Belinda Sutton

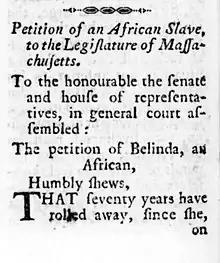
Belinda's petition reprinted in "The American Museum", 1787

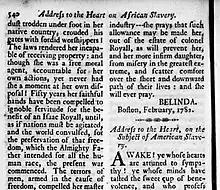
Belinda Sutton's petition reprinted in 1787, indicating her authorship

Belinda Sutton (born c. 1713 in the western part of the African continent), also known as Belinda Royall, was a woman born in what is now Ghana who was enslaved by the Royall family at the Royall House and Slave Quarters in Medford, Massachusetts, USA. Additional details of Sutton's family life are under ongoing research. Baptism records for a son Joseph, and a daughter Prine, appear in church records. Belinda was abandoned by Isaac Royall Jr. when he fled to Nova Scotia at the beginning of the American Revolution. In Royall's will, a number of enslaved people are listed, but Belinda was unique in his wishes:"In his will he gave his slave Belinda the option of freedom, and he further 'provided that she get security that she shall not be a charge in the town of Medford.' If she did not elect freedom, he bequeathed her to his daughter Mary Erving. Other slaves were bequeathed and some were sold, but Belinda was emancipated."In February 1783, Sutton presented a petition to the Massachusetts General Court requesting a pension from the proceeds of her enslaver's estate. The vivid petition text was crafted to describe Belinda's kidnapping in Africa and subsequent hardships and to condemn the practice of slavery. Some scholars suggest that she was assisted by Prince Hall, a local free African-American anti-slavery activist of the Revolutionary War era. Other scholars point to the wider Black community and the collective knowledge of prior legal cases in the Commonwealth. The first petition request suggests that Sutton was the major supporter of her daughter:"she prays, that such allowance may be made her out of the Estate of Colonel Royall, as will prevent her, and her more infirm daughter, from misery in the greatest extreme, and scatter comfort over the short and downward path of their lives"As a result of this petition, an annual pension of fifteen pounds and twelve shillings was awarded to her, and approved by John Hancock. This pension has been cited as one of the first cases of reparation for slavery and the slave trade.